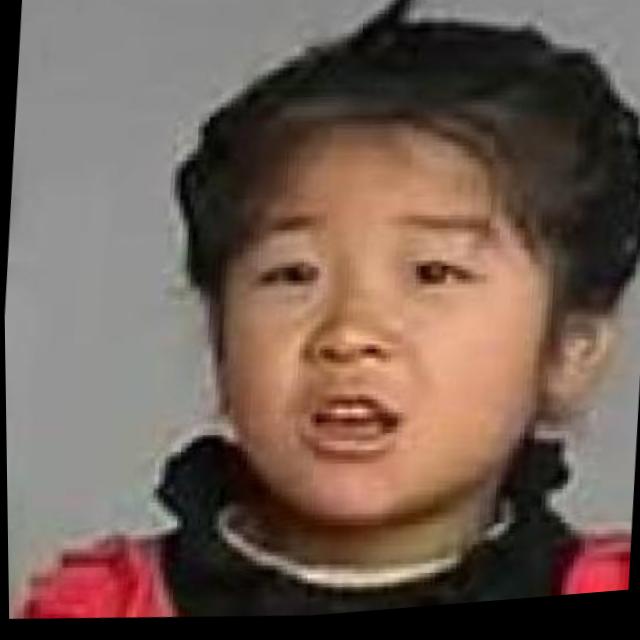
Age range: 0-12